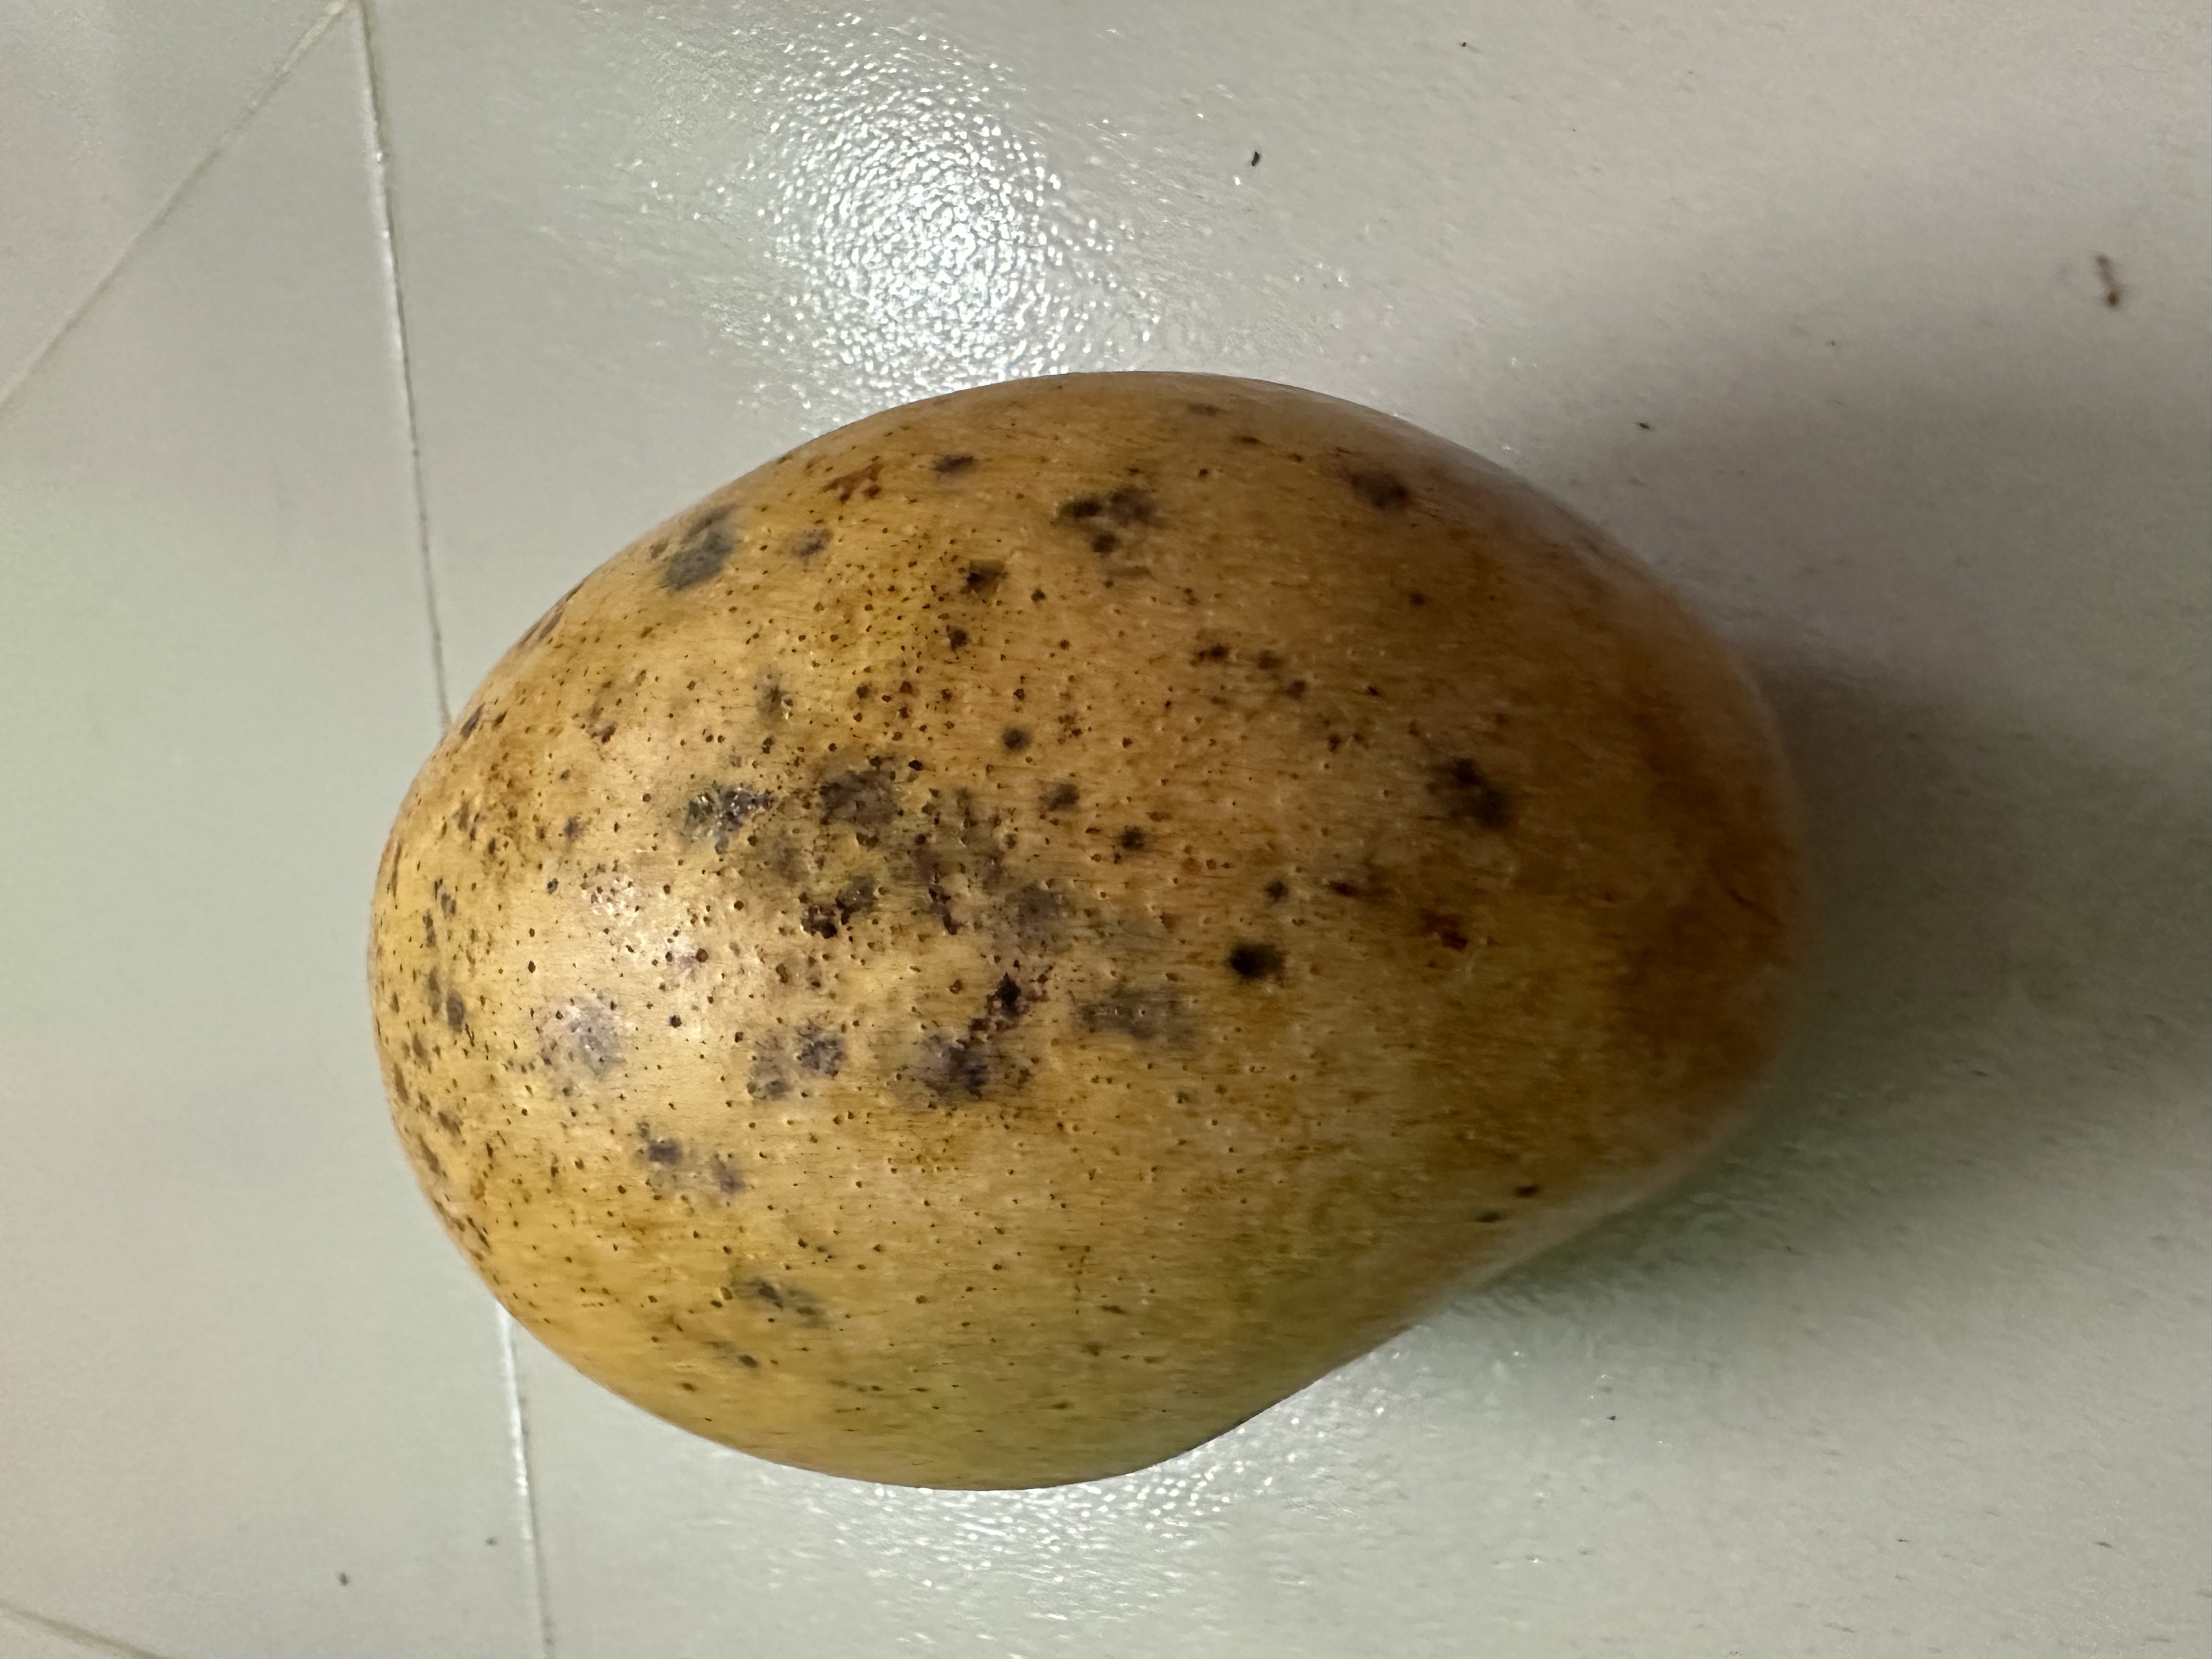
Mango variety: Mollika